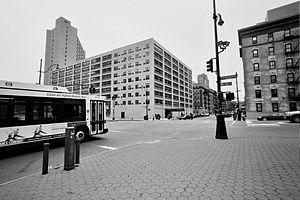
Les courts métrages et documentaires réalisés par Brian De Palma sont principalement tournés durant ses années de formation à l'université Columbia et au Sarah Lawrence College. Certains de ses courts métrages annoncent ses longs métrages. Il réalise, après la fin de ses études, des documentaires institutionnels en vue de financer ses premiers longs métrages et réalisé The Responsive Eye, un documentaire ironique, lors d'une exposition Op Art.